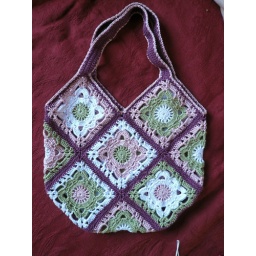
Willow bag in pink and green